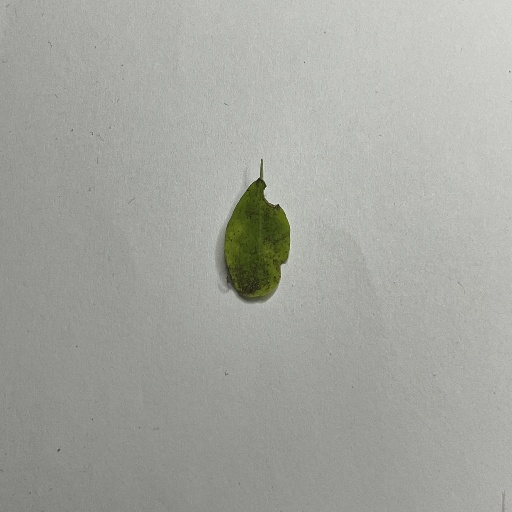
Species: Sojina
Leaf condition: Bacterial Spot